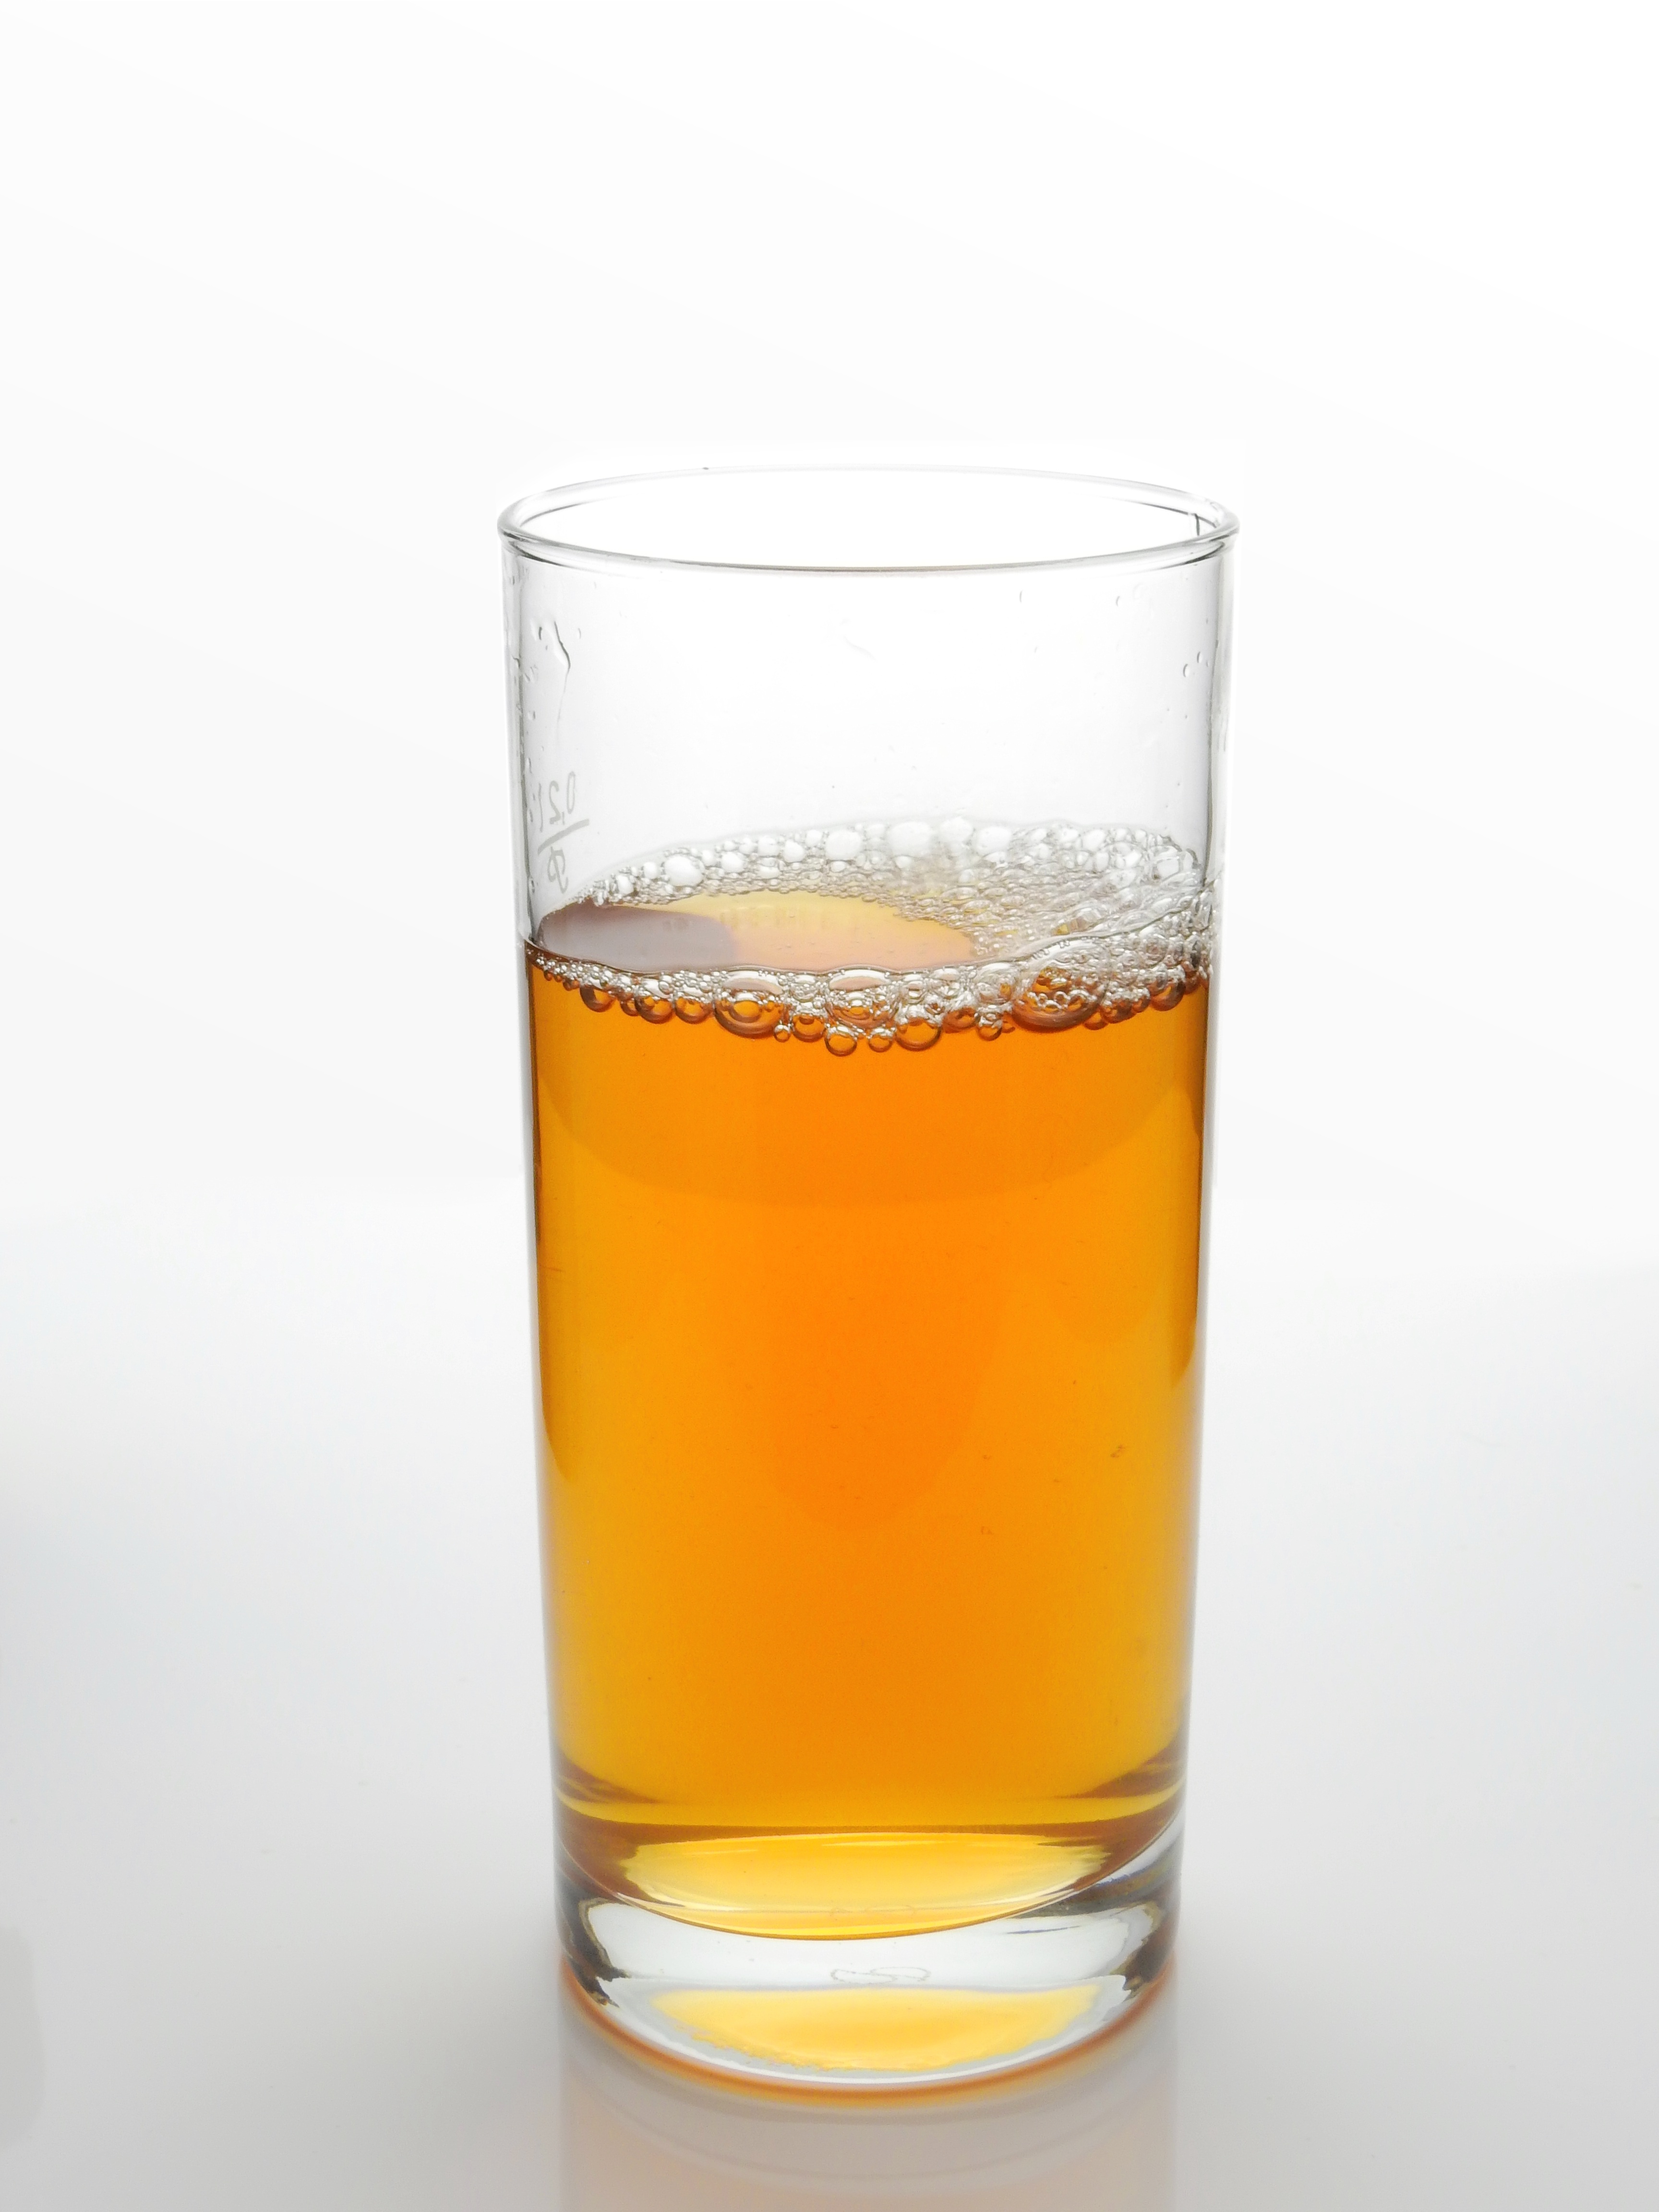
apple, nature, liquid, fruit, glass, food, drink, delicious, cocktail, juice, nutrition, tasty, refreshment, whisky, liqueur, vitamins, alcoholic beverage, beer glass, apple juice, distilled beverage, pint us, pint glass, old fashioned glass